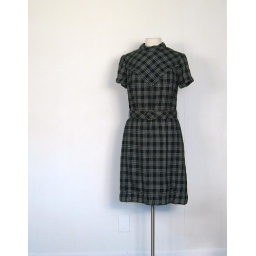
forest green wool plaid dress, by Leslie Fay